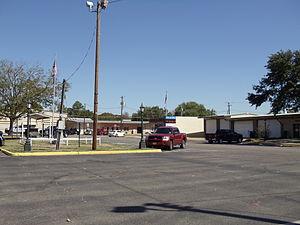
Alba est une municipalité américaine des comtés de Rains et de Wood au Texas. Au recensement de 2010, Alba comptait 504 habitants.